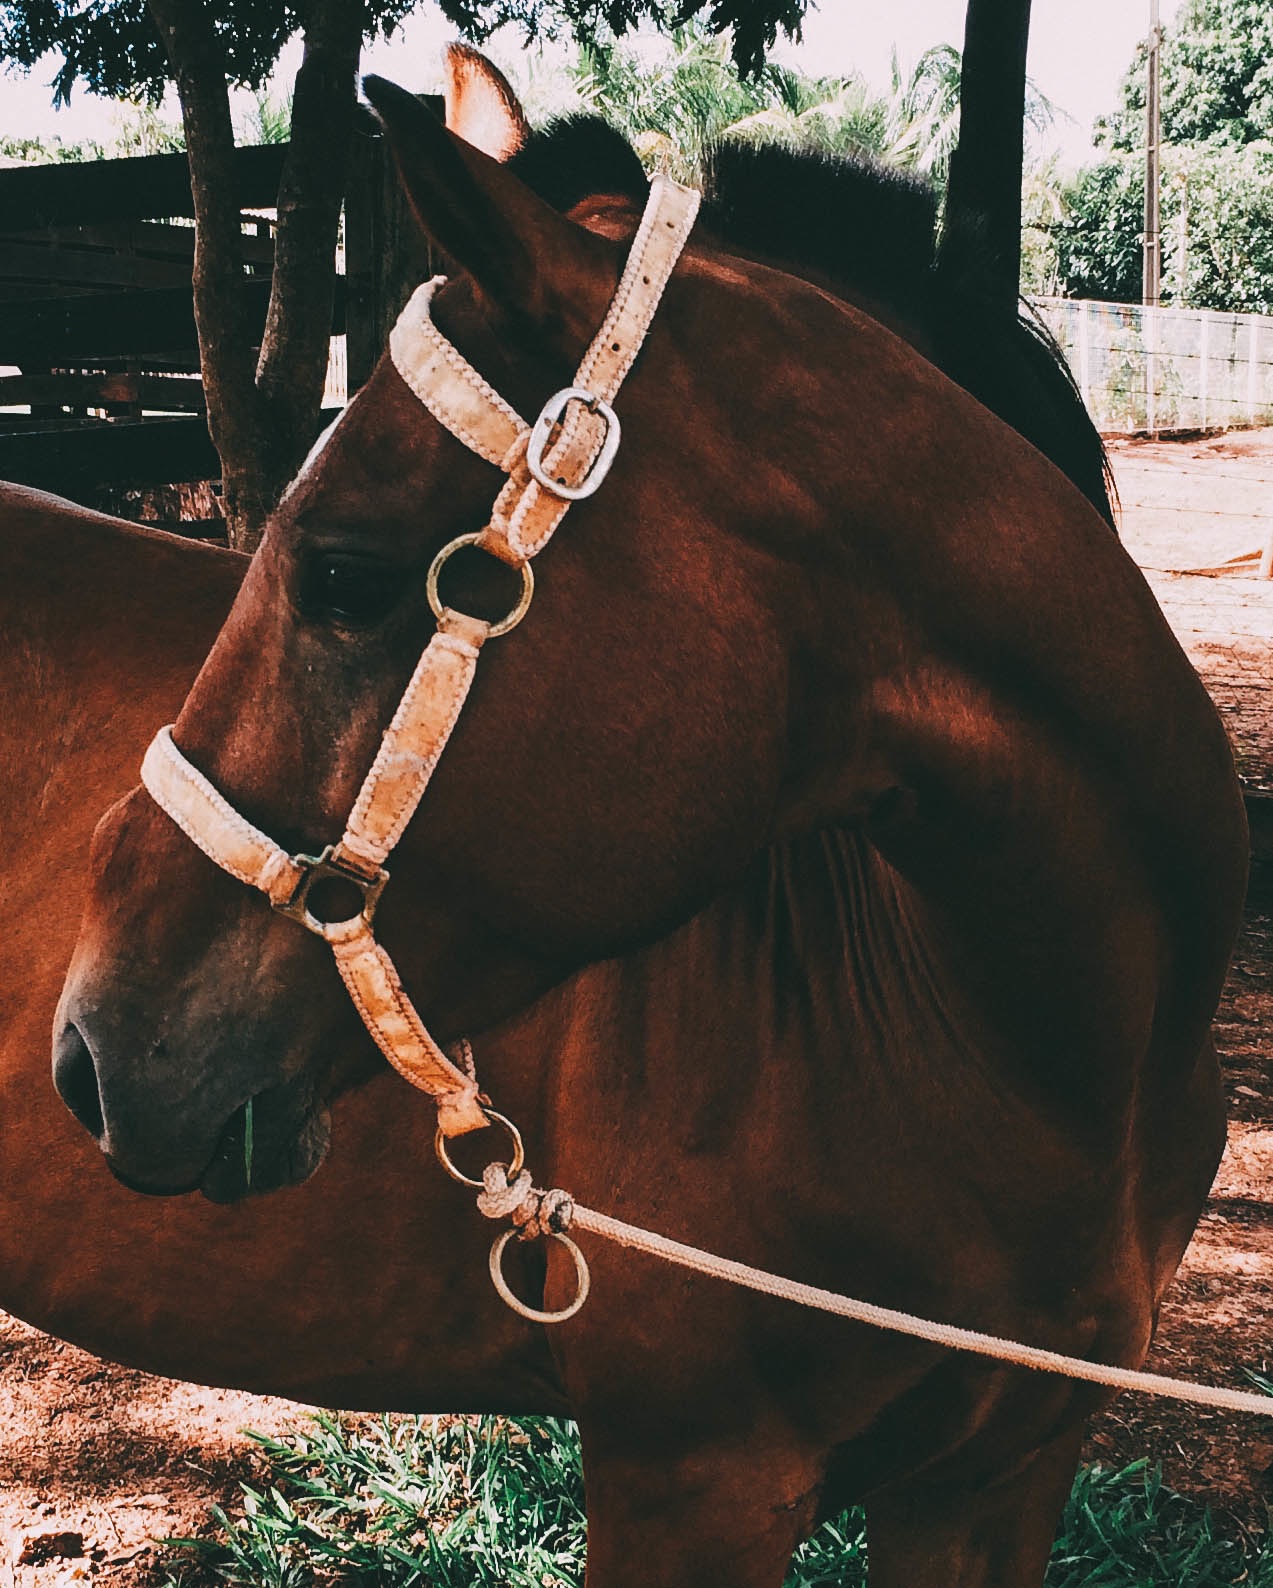
rope, animal, horse, rein, mammal, stallion, mane, bridle, halter, pack animal, horse like mammal, horse tack